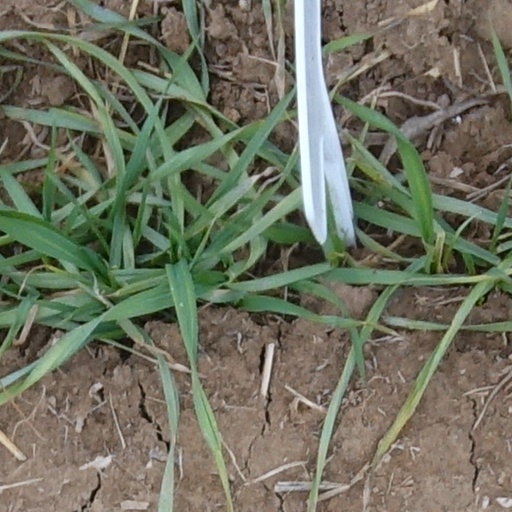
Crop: wheat